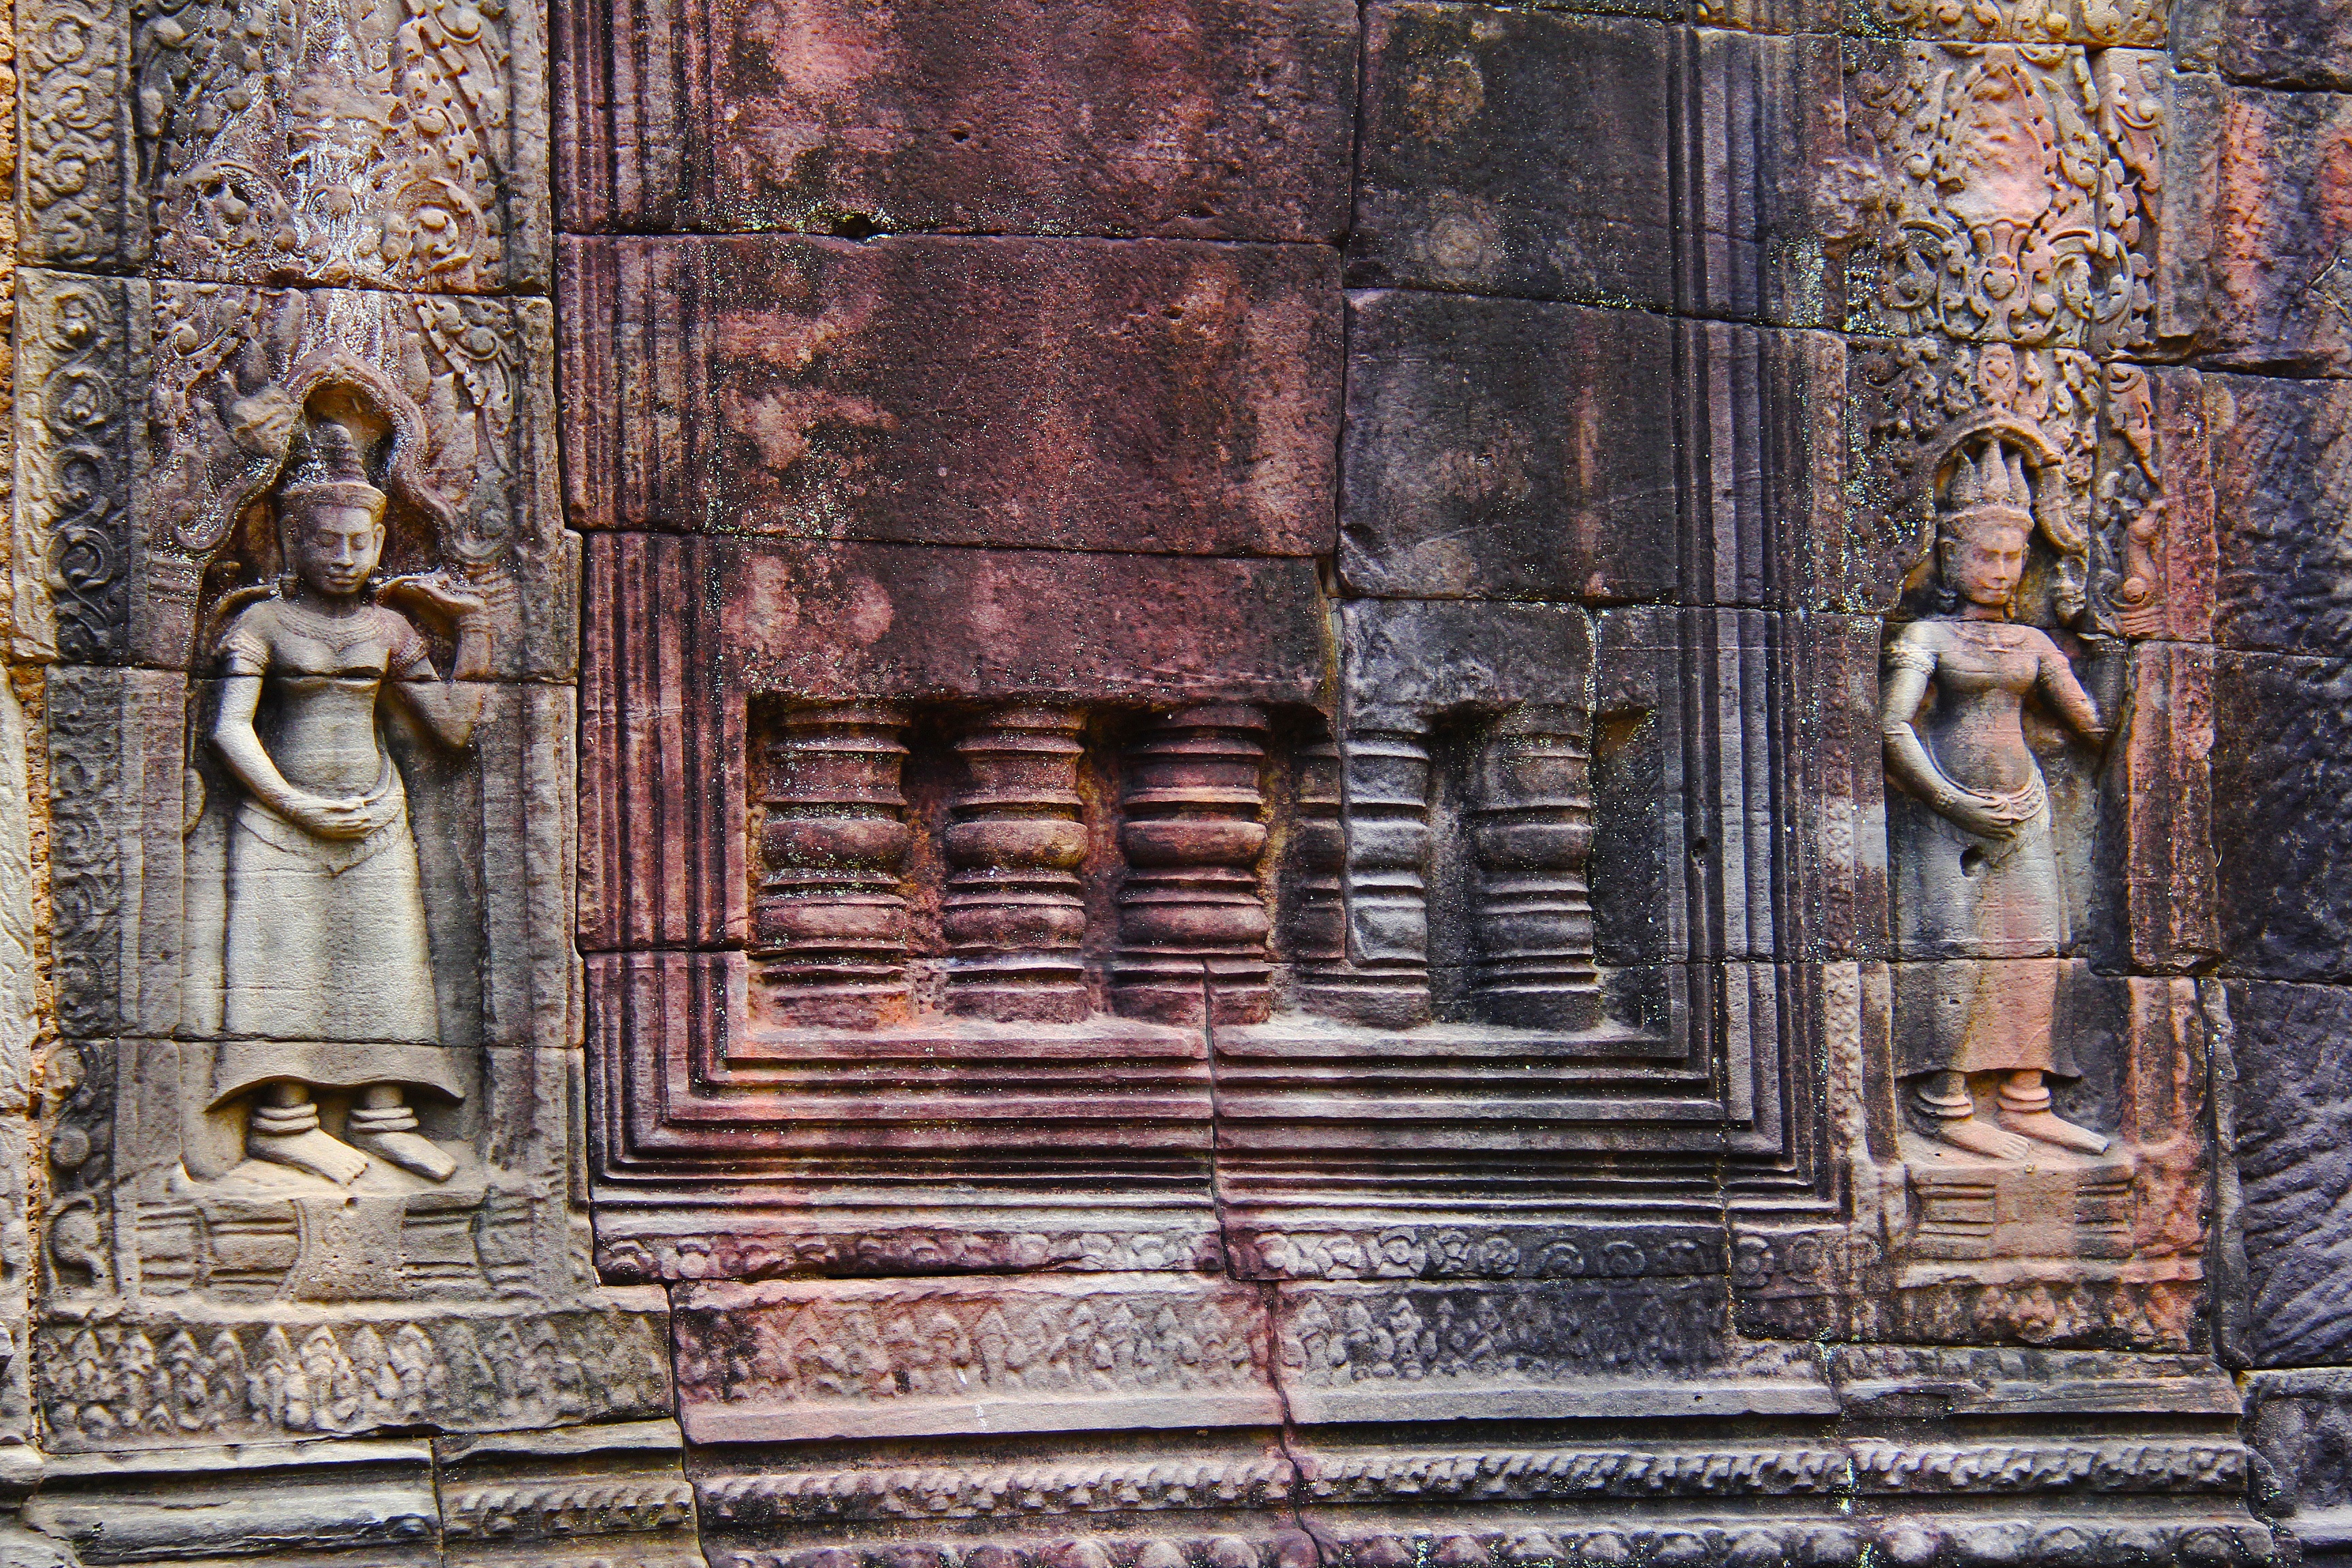
architecture, wood, antique, old, wall, stone, tourist, travel, buddhism, religion, asia, ancient, facade, ruin, tourism, place of worship, art, temple, cambodia, beautiful, heritage, unesco, carving, relief, angkor wat, angkor, khmer, siem reap, ancient history, ta som temple